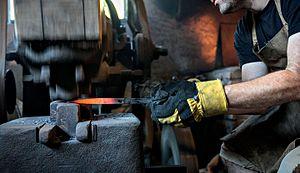
Forges et Moulins de Pinsot
La liste des musées de l'Isère présente les musées du département français de l'Isère.
Pinsot est une ancienne commune française située dans le département de l'Isère, en région Auvergne-Rhône-Alpes.